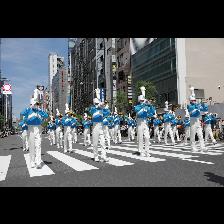
Label: Human